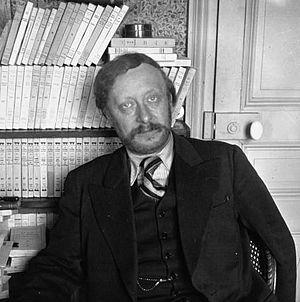
Fernand Fleuret est un écrivain et poète français, né le 1ᵉʳ avril 1883 à Gondrecourt et mort le 18 juin 1945 à Paris.